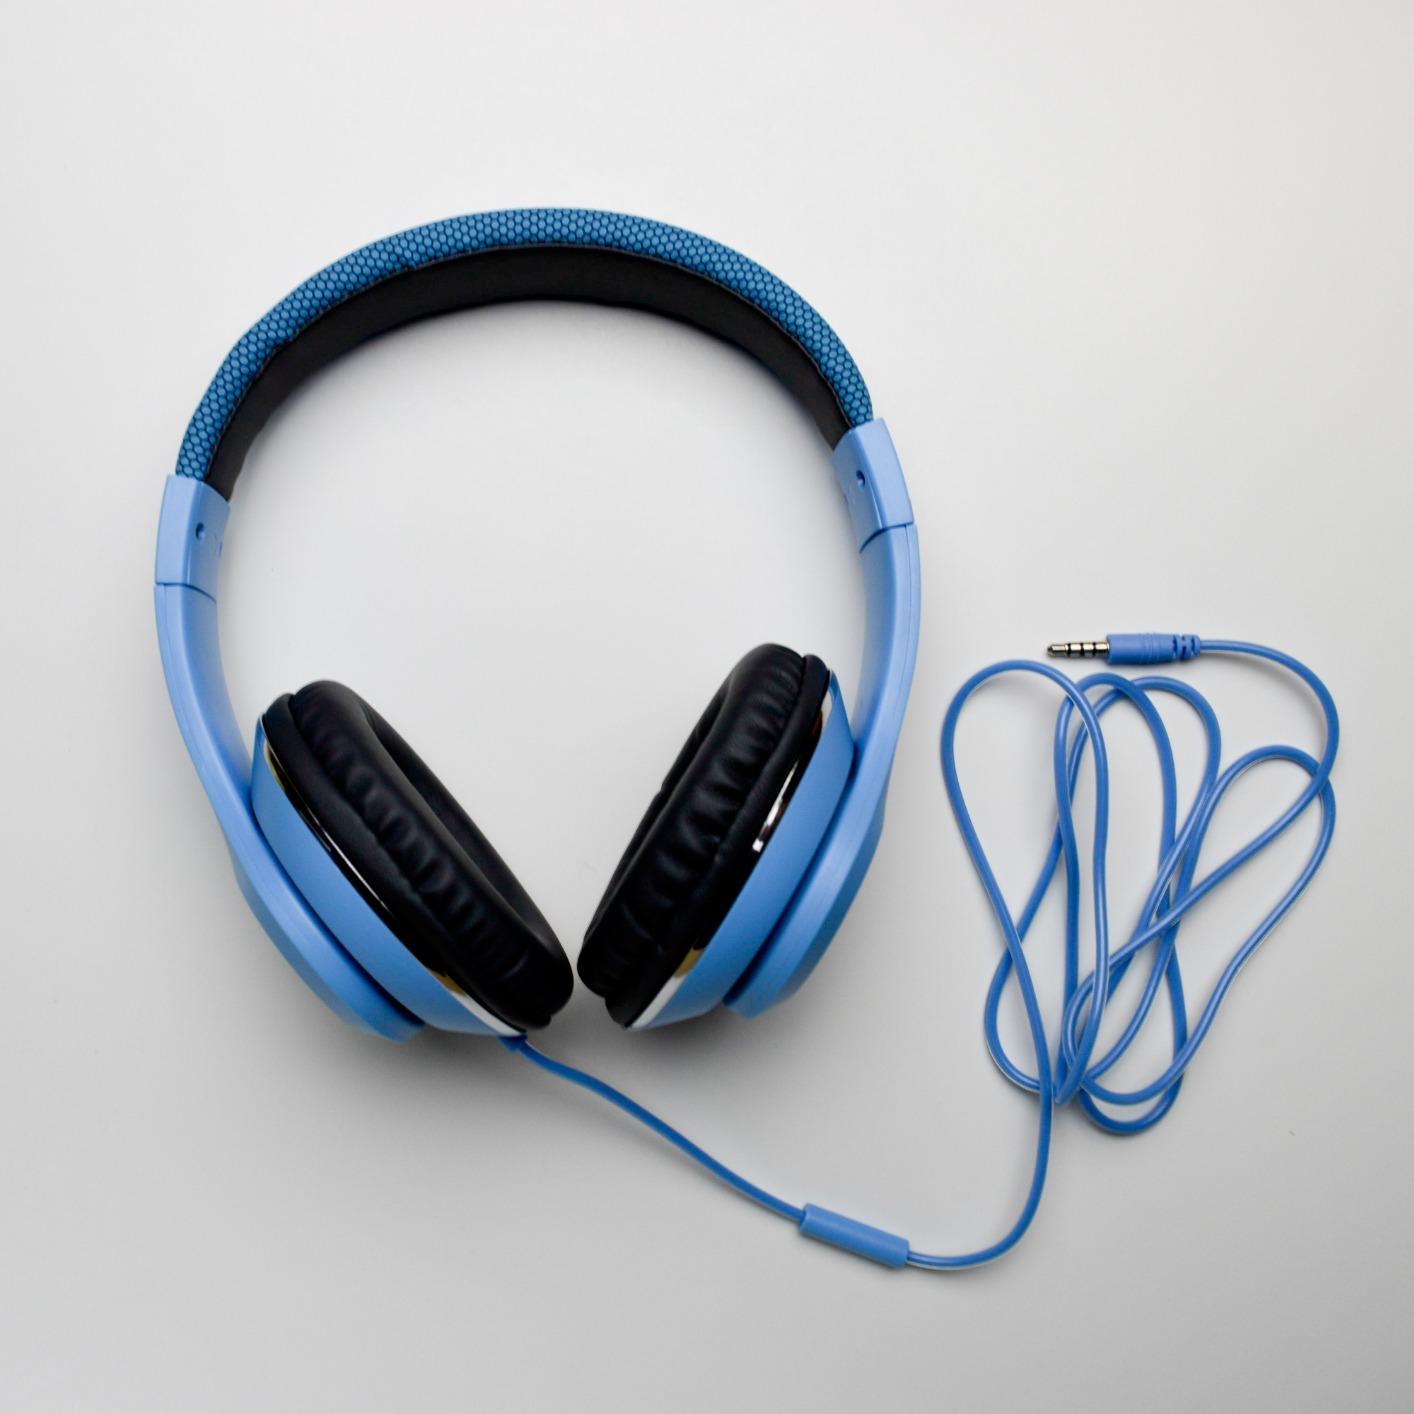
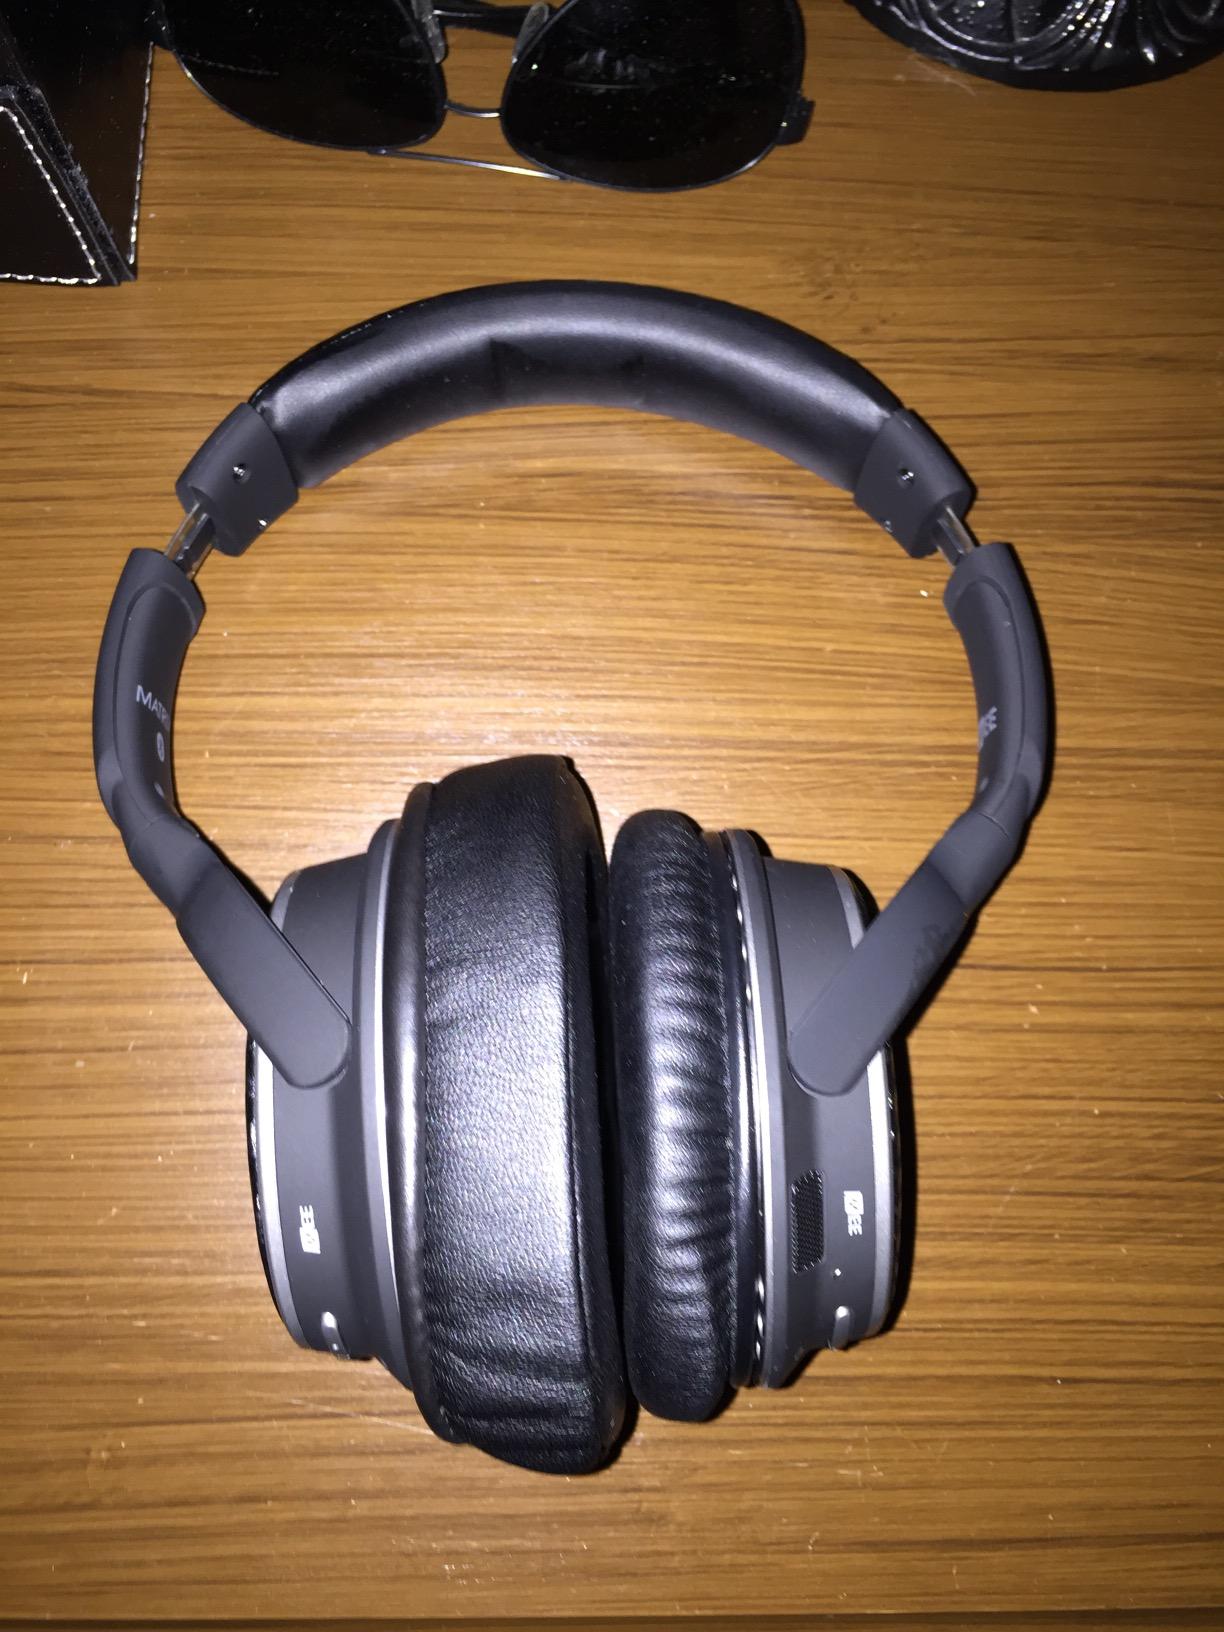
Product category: headphones
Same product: no